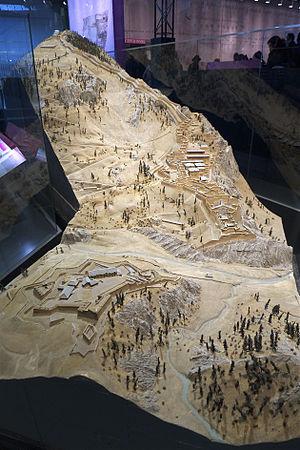
Plan-relief de la forteresse de Fenestrelle dans son état de 1757. Plan-relief construit en 1757 sous la direction de l'ingénieur Marciot. Échelle 1/600e Italiano: Plan-relief of Fenestrelle built in 1757 under the direction of Marciot. Scale 1/600
La forteresse de Fenestrelle a été construite de 1728 à 1850 par les rois de Sardaigne dans la vallée piémontaise de Fenestrelle, acquise en 1713 par Victor-Amédée II.